Dave Rodger

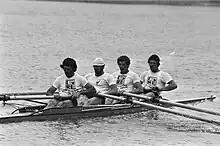
1977 New Zealand coxless four on the Bosbaan rowing lake in Amsterdam

David Marsden Rodger (born 18 June 1955) is a former New Zealand rower who won an Olympic bronze medal.